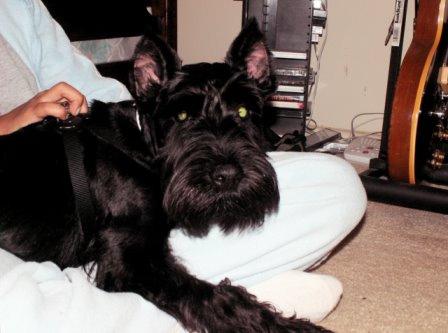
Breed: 220-n000053-standard_schnauzer